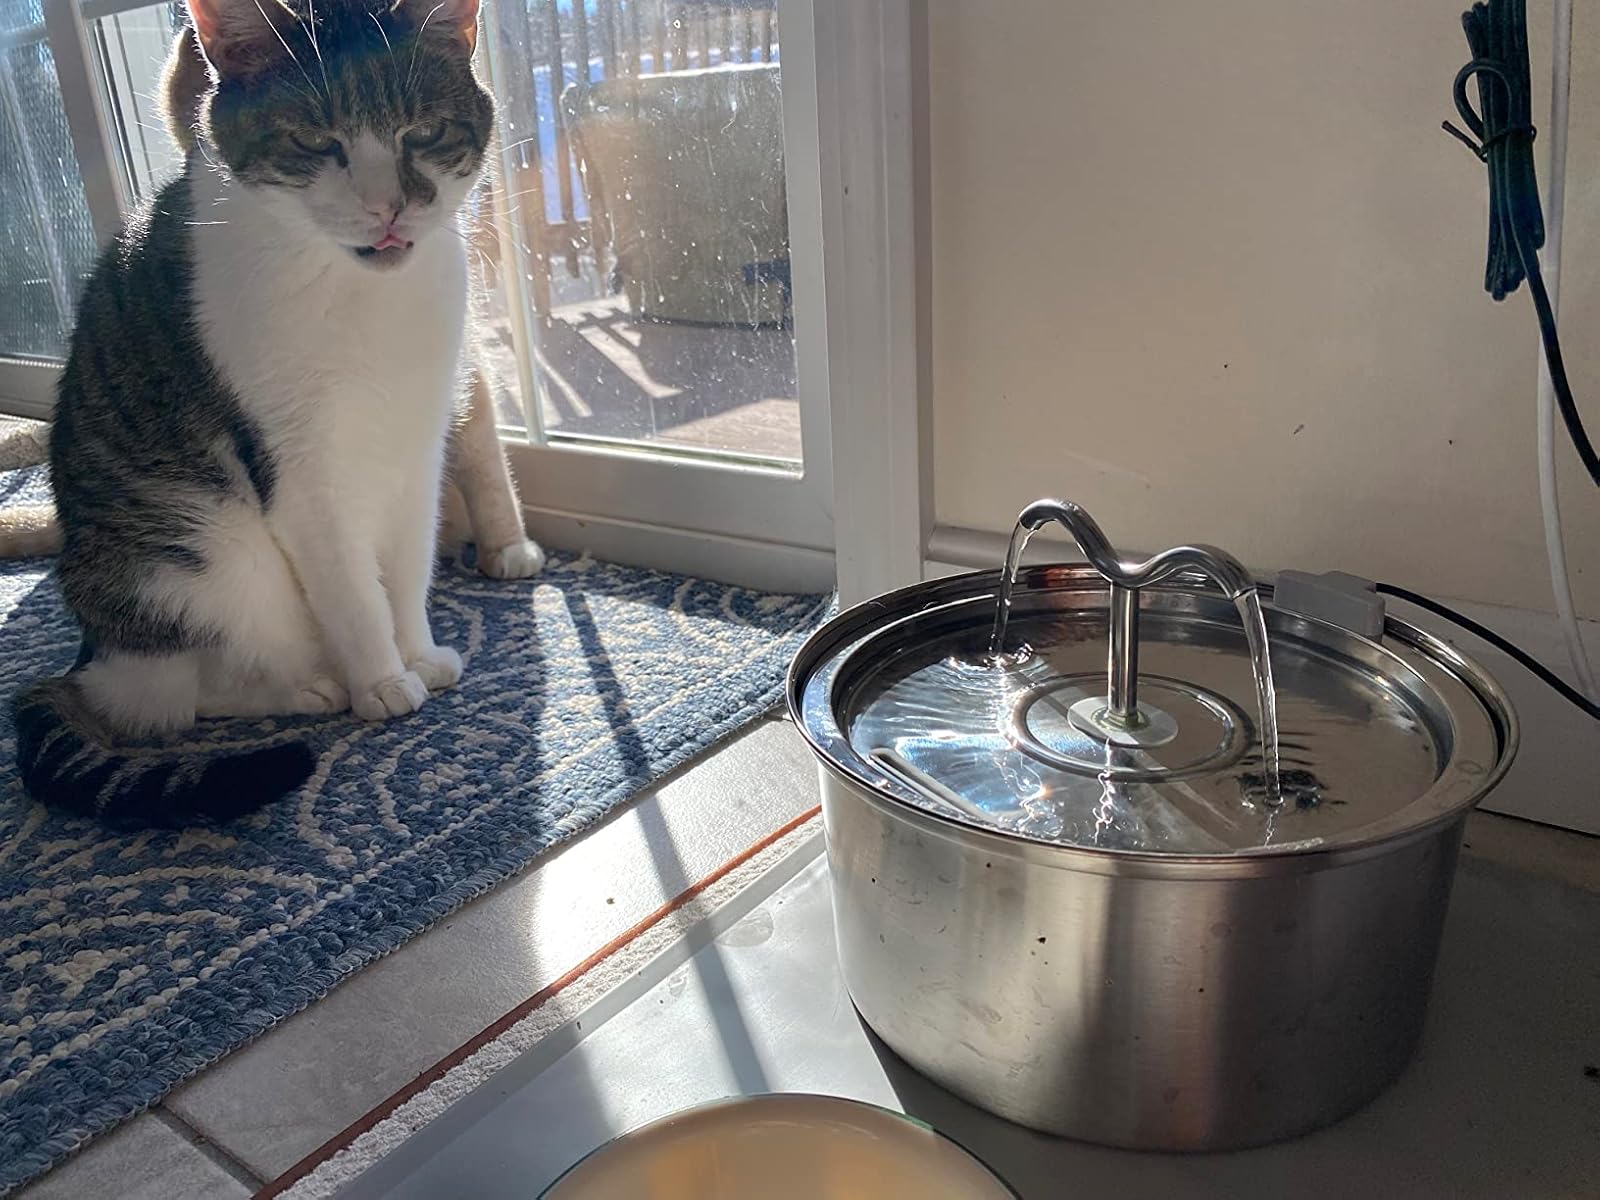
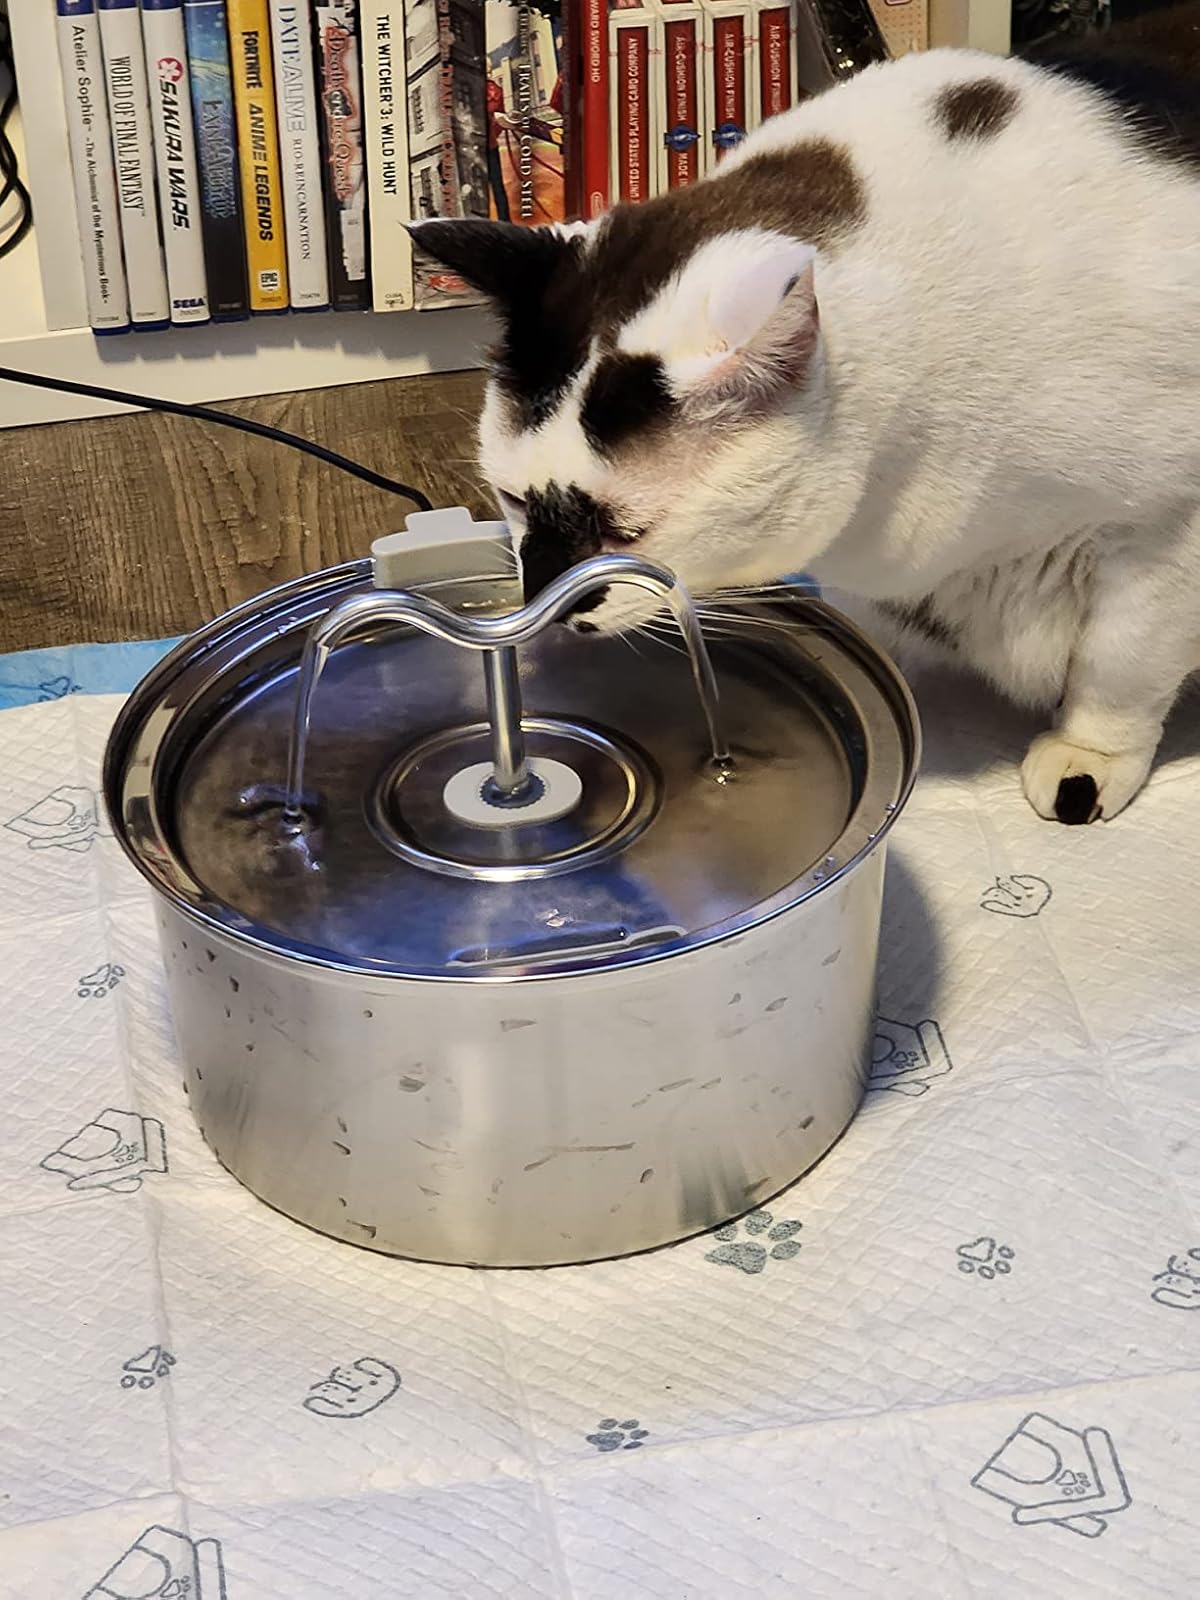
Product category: items_bowl
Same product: yes